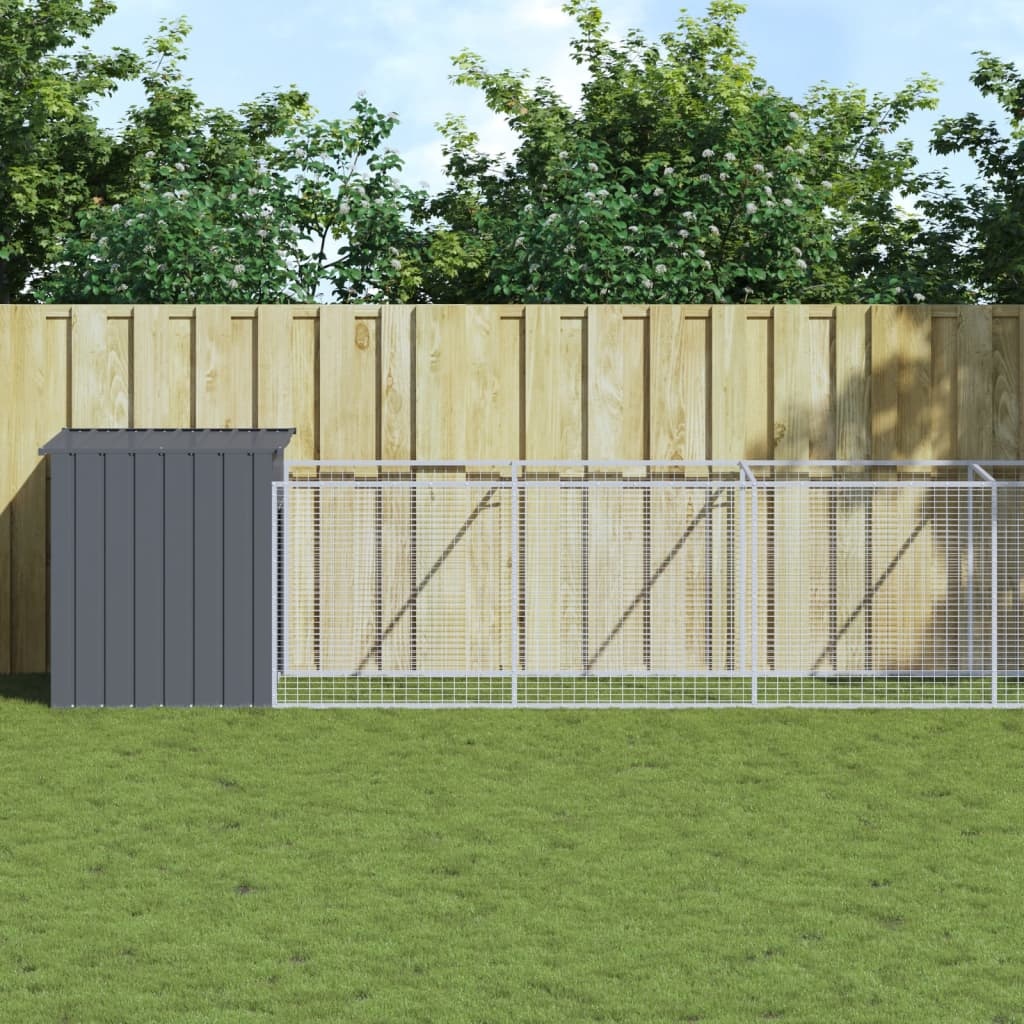
Dog House with Run Anthracite 110x609x110 cm Galvanised Steel
Provide safety and comfort for your furry friends with this dog house with run. Versatile use: Combing with the extended run, the versatile doghouse provides ample space for your pet. It features multiple uses: playing, exercising, training, or simply keeping your puppy safe. It will be the perfect play paradise for your furry friends!Durable construction: Thanks to the sturdy and heavy-duty galvanised steel construction, the dog kennel is durable and built to last.Mesh design: The mesh design of the extended run helps prevent mischief and unexpected accidents while enabling ventilation.Practical roof: The roof of the dog cage protects the puppy from the sun, rain, snow, and other weather conditions.Convenient access: There is an entrance to the animal house and a door with a latch on the extended run, both making it easy to get in and out. Colour: Anthracite Material: Galvanised steel Overall dimensions: 110 x 609 x 110 cm (W x D x H) Dog house: Outer dimensions: 110 x 103 x 110 cm (W x D x H) Inner dimensions: 104 x 90 x 107 cm (W x D x H) Entrance area size: 47 x 80 cm (W x H) Extended run: Outer dimensions: 107 x 511 x 95 cm (W x D x H) Inner dimensions: 104 x 508 x 92 cm (W x D x H) Door size: 57 x 86 cm (W x H) Assembly required: Yes Delivery contains: 1 x Dog house 1 x Extended run
Brand: vidaXL
Category: Animals & Pet Supplies > Pet Supplies > Dog Supplies > Dog Kennels & Runs > Dog Runs